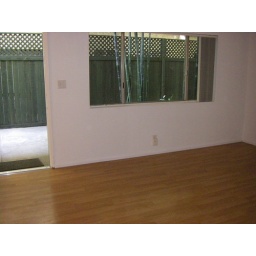
Front door and window let in lots of natural light